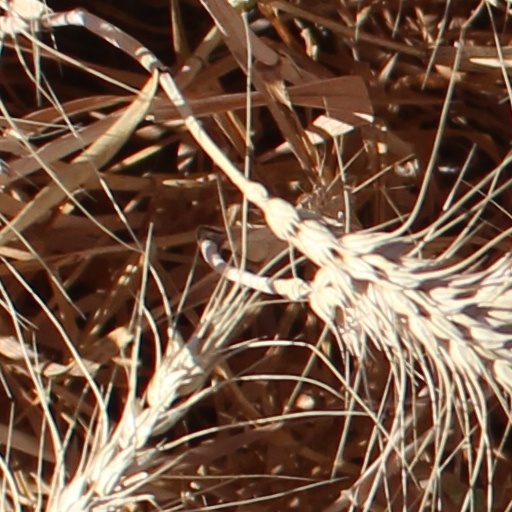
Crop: wheat